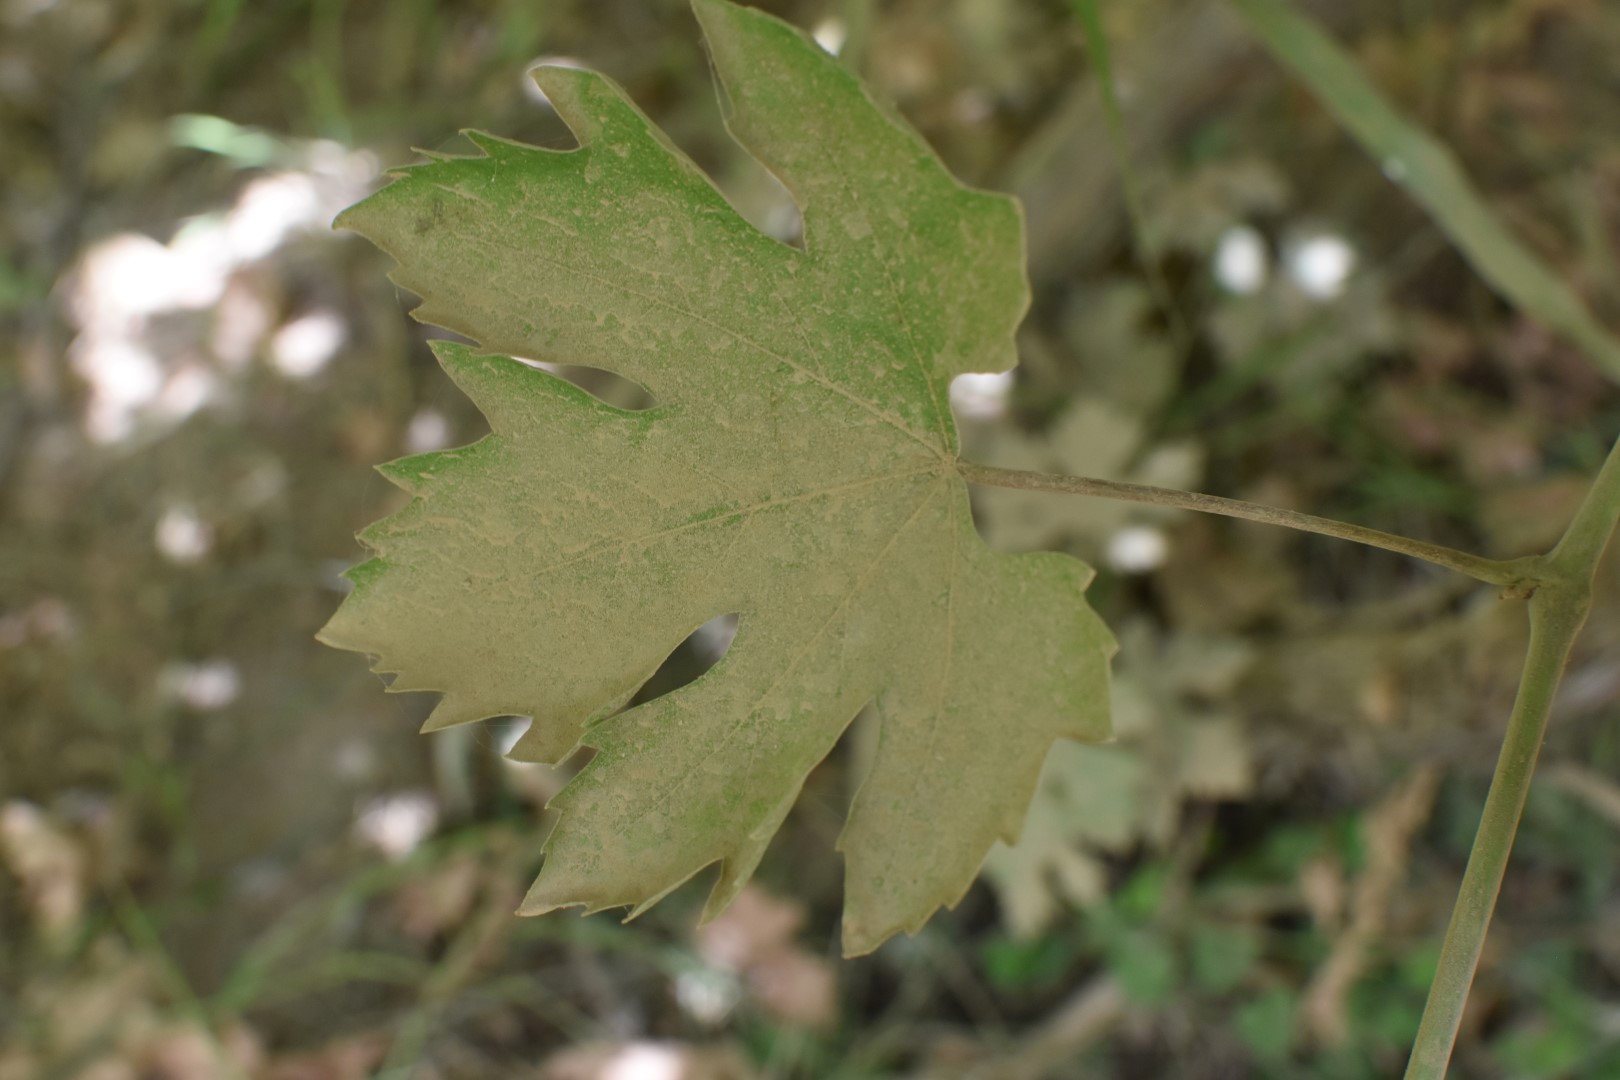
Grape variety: Riasi